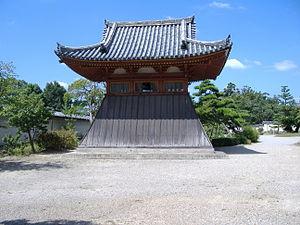
Le Hokke-ji, est un temple bouddhiste situé à Nara au Japon.